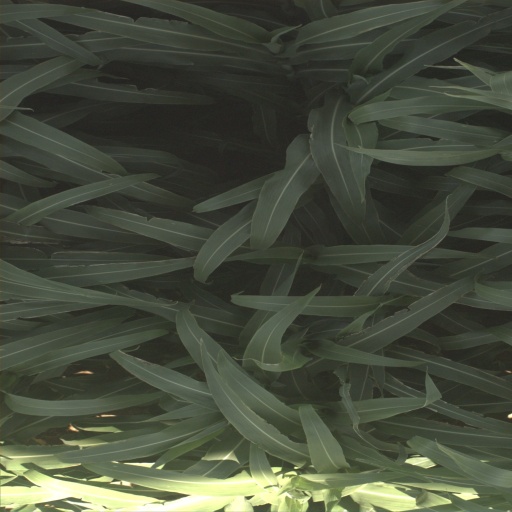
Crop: sorghum